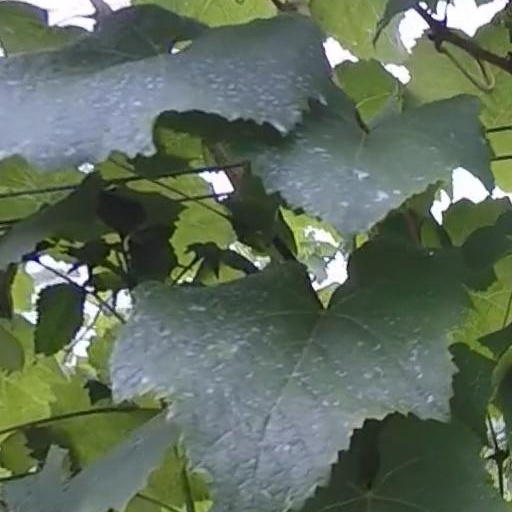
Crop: grape